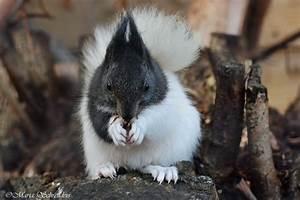
squirrel